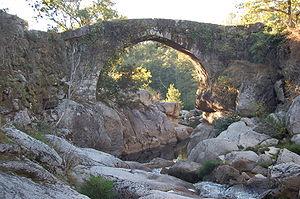
L'Almofrei est une rivière galicienne qui coule dans la province de Pontevedra en. C'est un affluent, sur la rive gauche, du fleuve Lérez et sa longueur est d'environ 26 km, ce qui en fait le plus long de ses affluents.